Glenn Frey

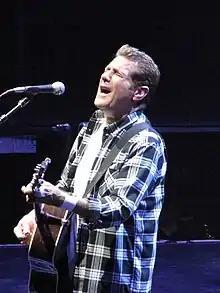
Frey with the Eagles in 2010

In May 2012, Frey was awarded an honorary Doctorate of Music from Berklee College of Music along with Henley, Joe Walsh and Timothy B. Schmit.